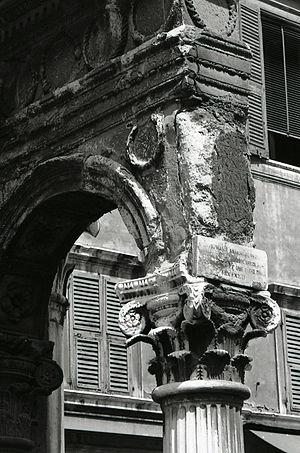
Gracia Nasi ou Beatriz de Luna, ou Doña Gracia, née le 20 juin 1510 à Lisbonne et morte le 3 novembre 1569, est une figure de la Renaissance, qui géra une immense fortune familiale et prêta de l'argent aux rois, tout en venant activement en aide aux Juifs persécutés à travers l'Europe.